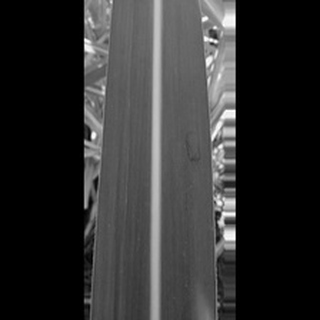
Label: healthy_sugarcane